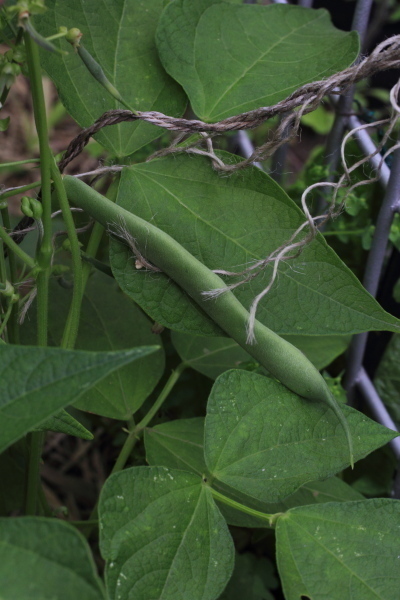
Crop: unknown
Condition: bean